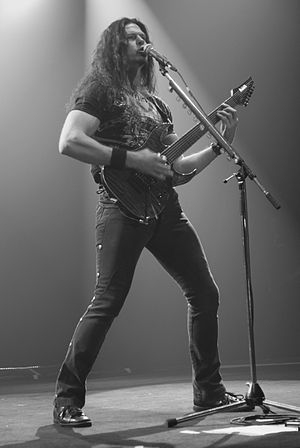
Chris Broderick
Chris Broderick optræder sammen med Megadeth til Metalmania-festivalen i 2008
Chris Broderick er den nuværende leadguitarist i det amerikanske thrash metal-band Act of defiance. Han har tidligere været leadguitarist i Megadeth, før dette besad han positionen som Jag Panzers leadguitarist/keyboardspiller, hvor han var med til at indspille de fire albums The Age of Mastery, Thane to the Throne, Mechanized Warfare og Casting the Stones, før han sluttede sig til Megadeth som afløser for Glen Drover. Også inden Broderick blev medlem af Megadeth og stadig var med i Jag Panzer, optrådte han som turnéguitarist for Nevermore mellem 2001 og 2003 og derefter igen mellen 2006 og 2007.